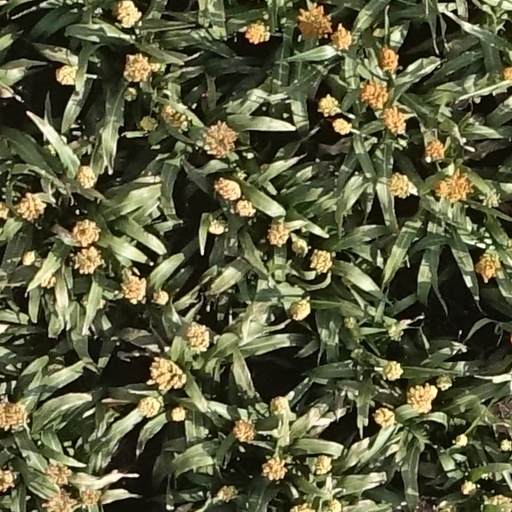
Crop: sorghum